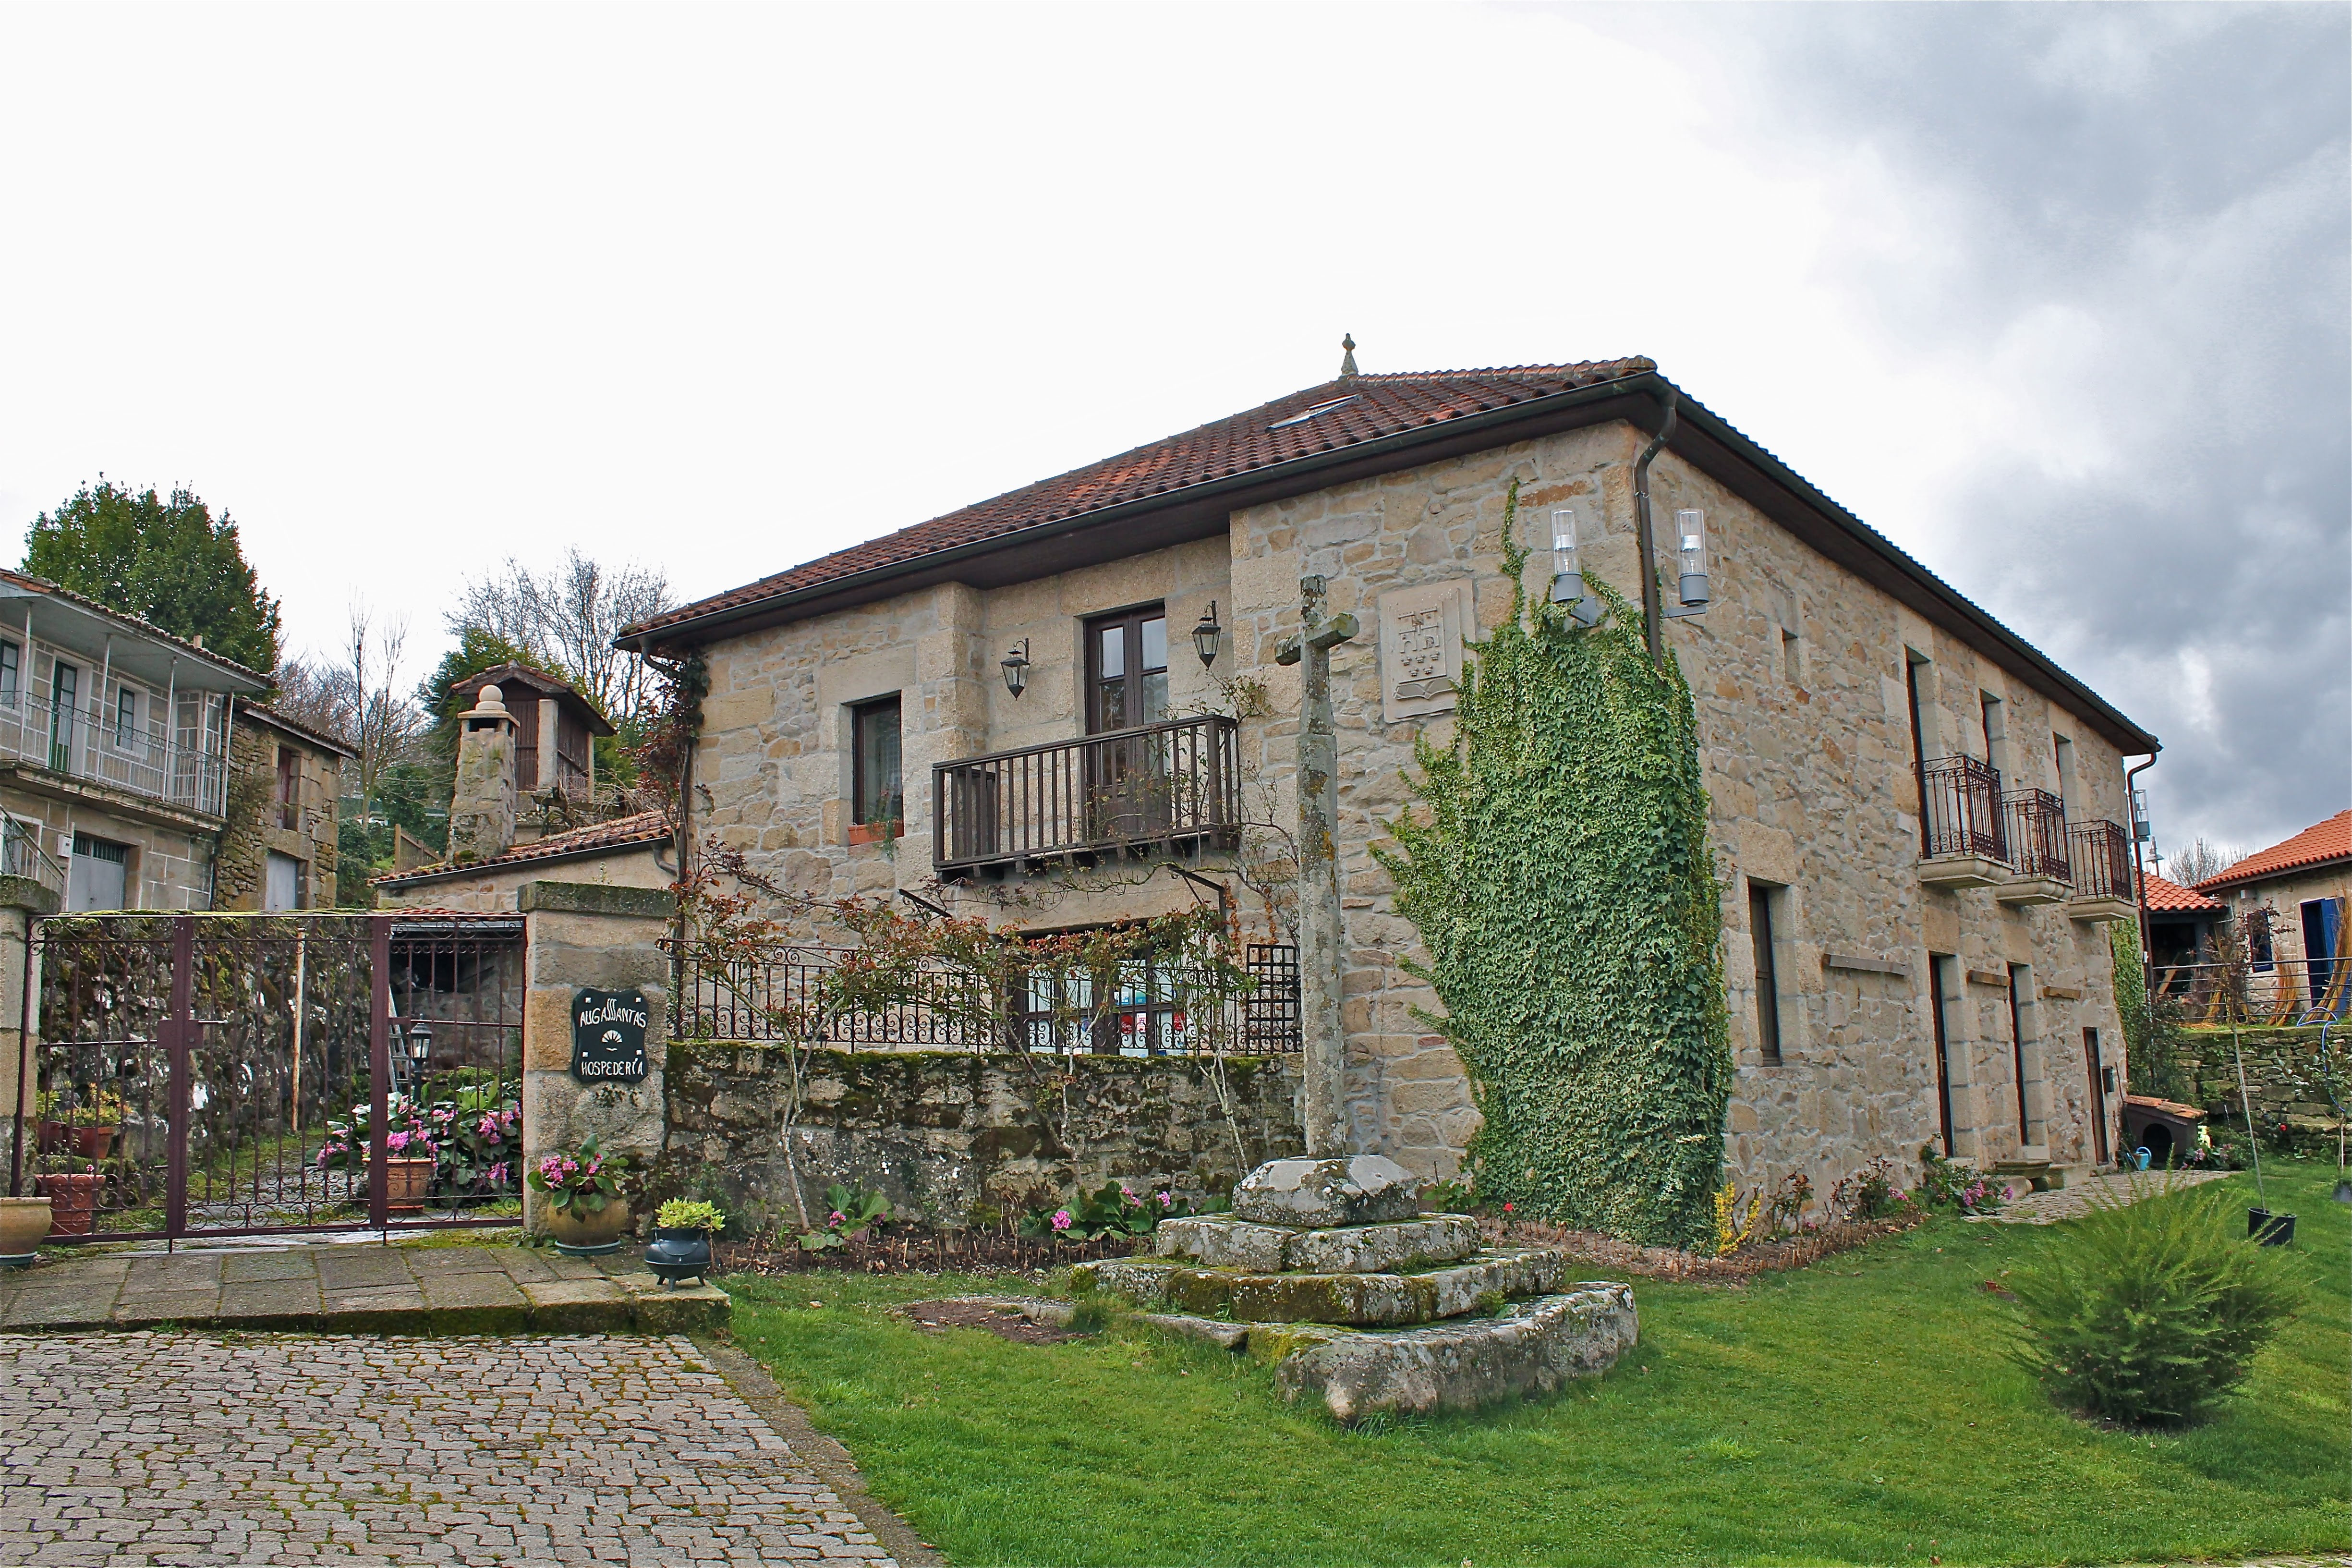
mansion, house, town, building, home, village, cottage, property, waterway, galicia, estate, espana, ourense, neighbourhood, manor house, residential area, santa mari a de augas santas